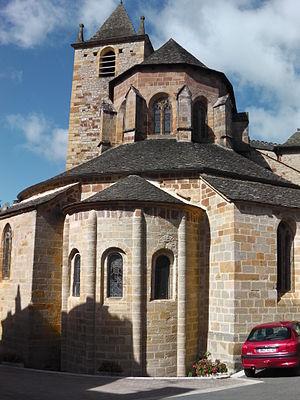
La collégiale Saint-Martin de la Canourgue (Lozère)
La Canourgue est une commune française, située dans le département de la Lozère en région Occitanie. Ses habitants sont appelés les Canourguais.
La collégiale Saint-Martin était un monastère fondé certainement au VIᵉ siècle dans le village de La Canourgue, aujourd'hui dans le département français de la Lozère. Il a été actif comme monastère jusqu'à quelques années de la Révolution française. La collégiale est devenue ensuite église paroissiale. Elle est désormais rattachée à la paroisse Saint-Frézal, l'une des cinq paroisses du diocèse de Mende.
Cet article recense les monuments historiques de la Lozère, en France.